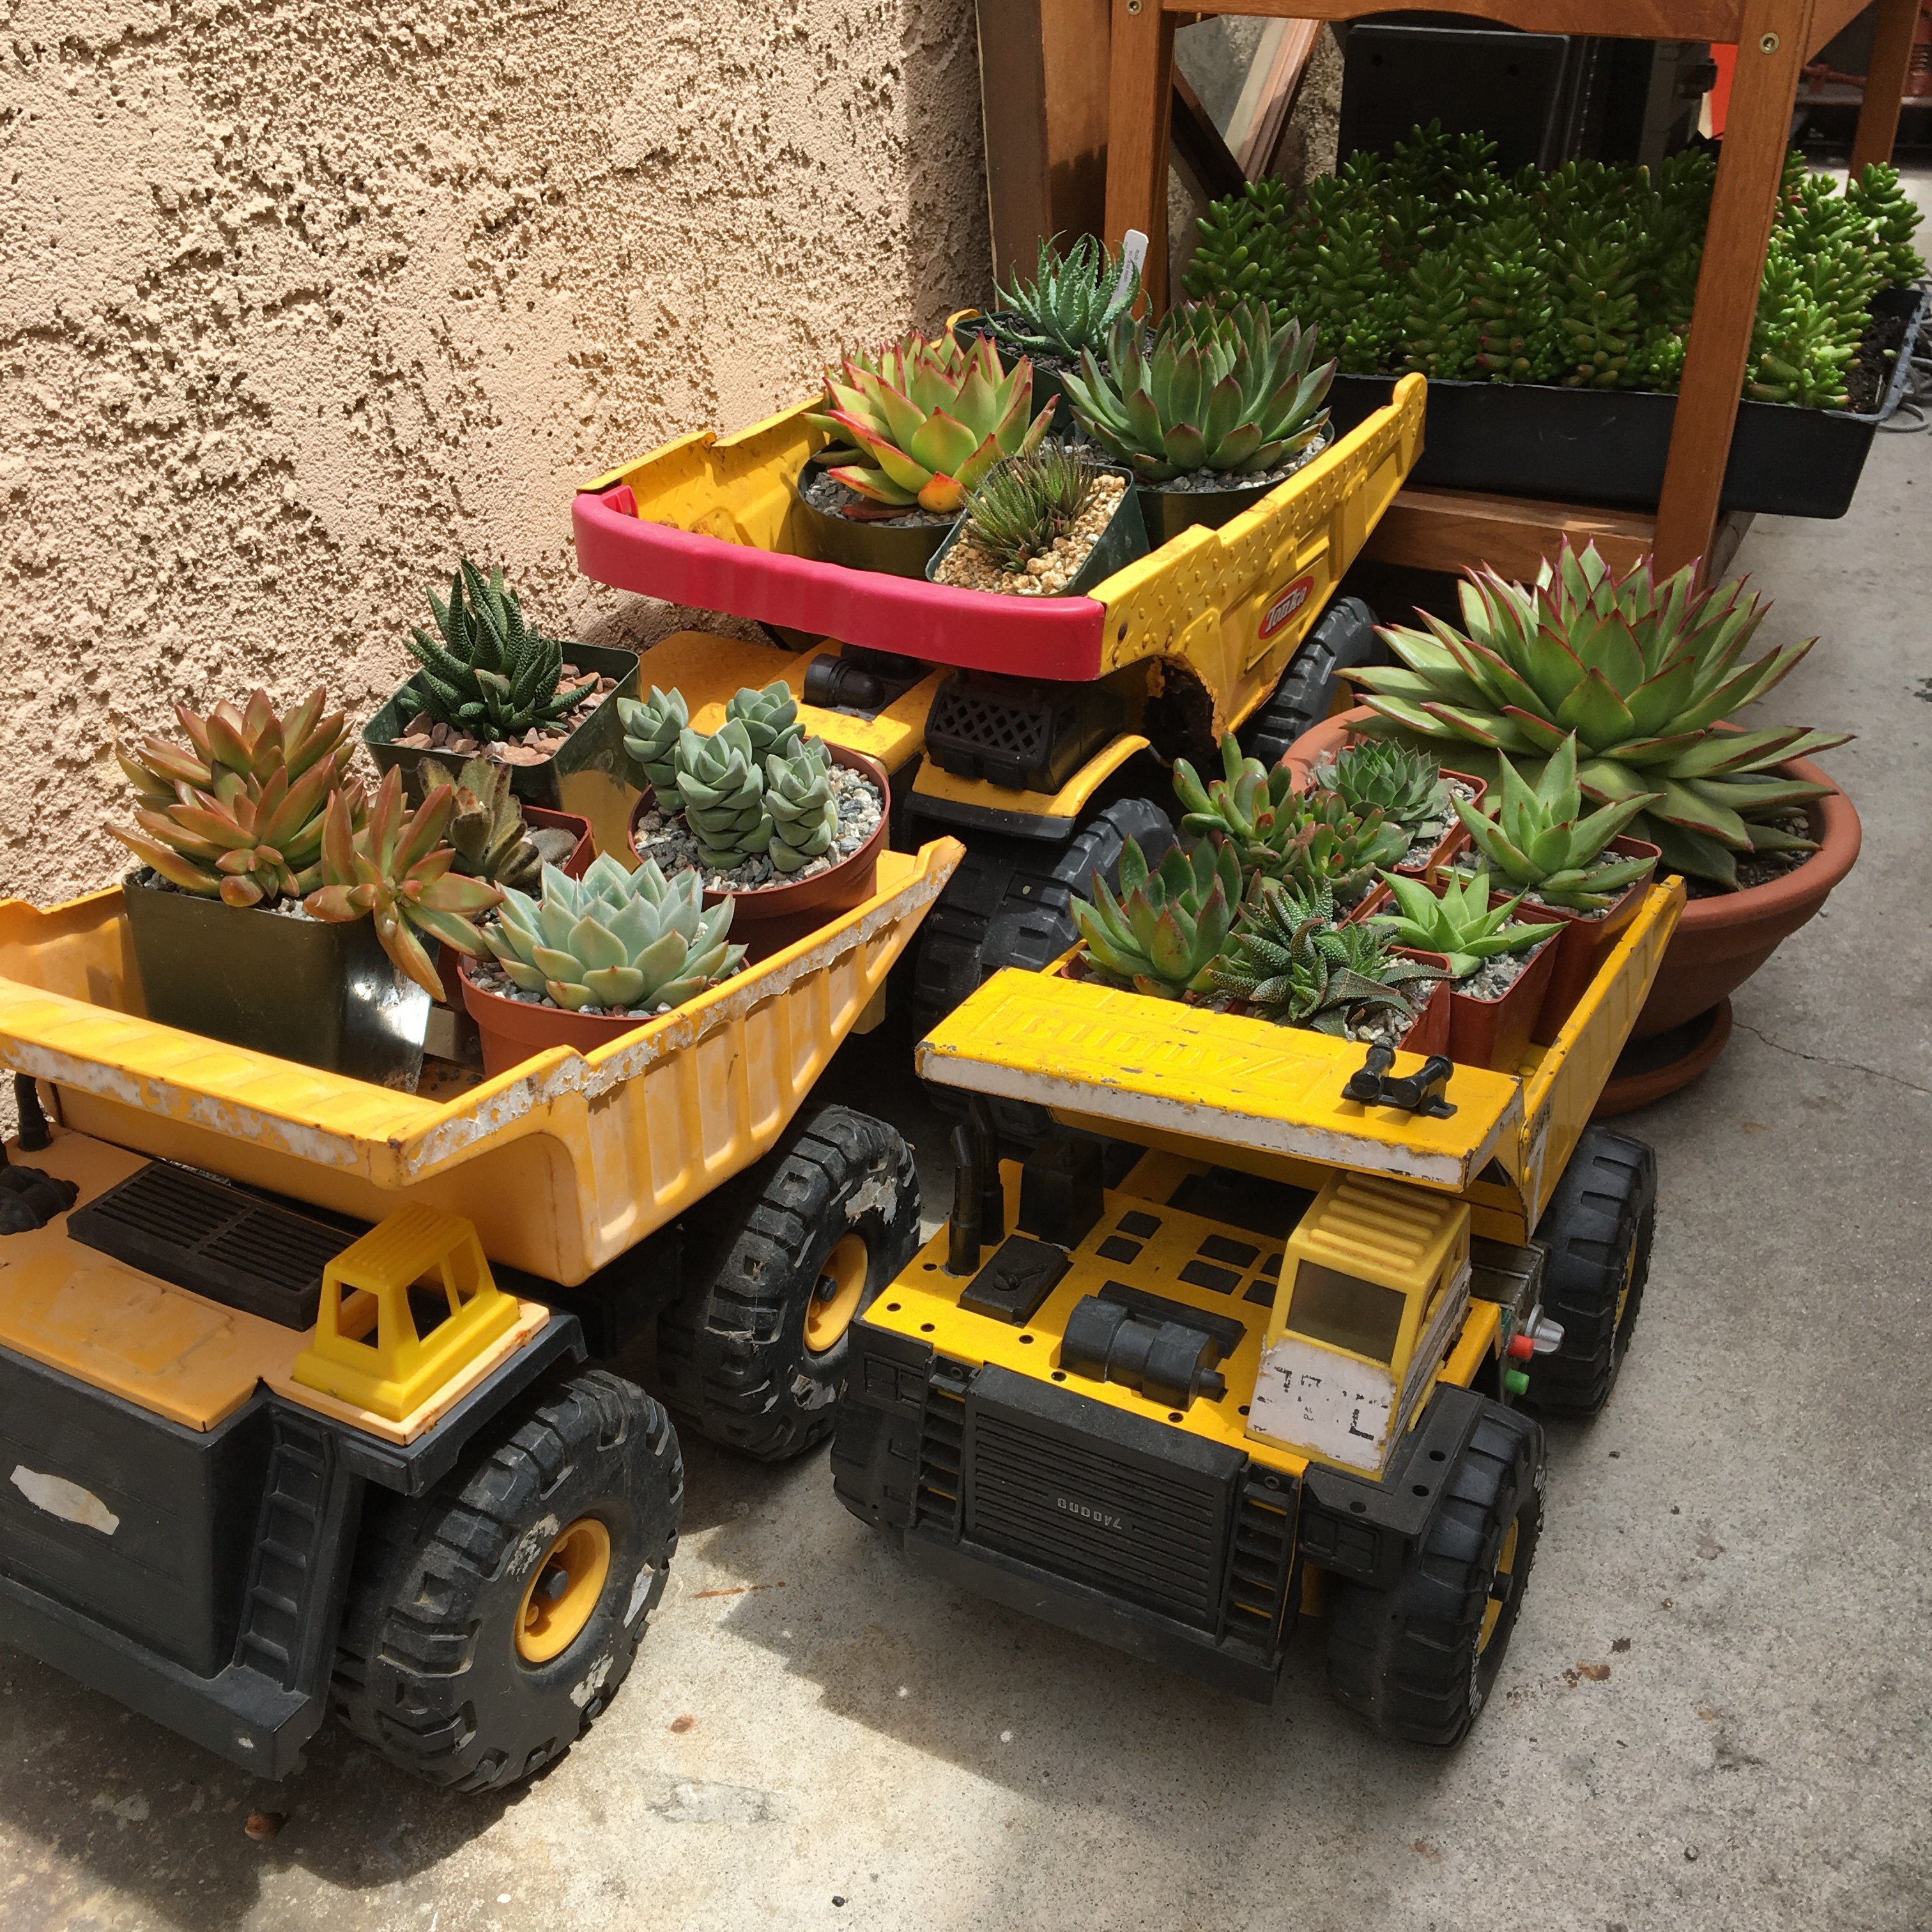
vehicle, light commercial vehicle